Leningrad School of Painting

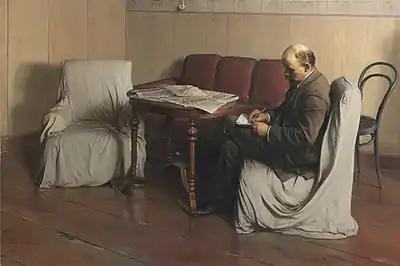
Isaak Brodsky's "Lenin in Smolny", 1930. Tretyakov Gallery

Since 1934, the Russian Academy of Arts and Institute of Painting, Sculpture and Architecture were headed by Isaak Brodsky. The consequence of the decree of the Politburo of the Central Committee of the All-Union Communist Party of Bolsheviks was the formation of the Leningrad Union of Soviet Artists, ushering a new era of Soviet art. As the first chairman of the Leningrad Union of Soviet Artists was elected Kuzma Petrov-Vodkin.